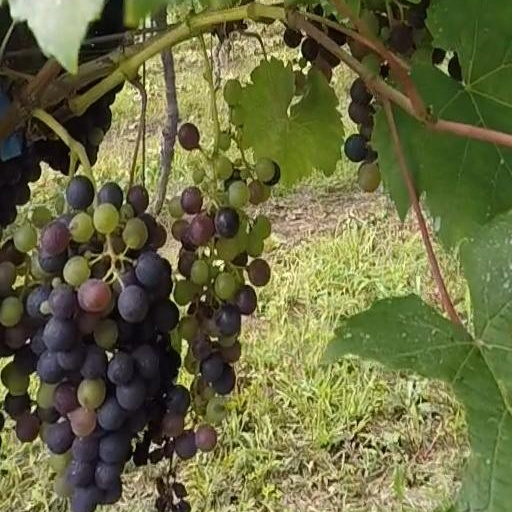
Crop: grape